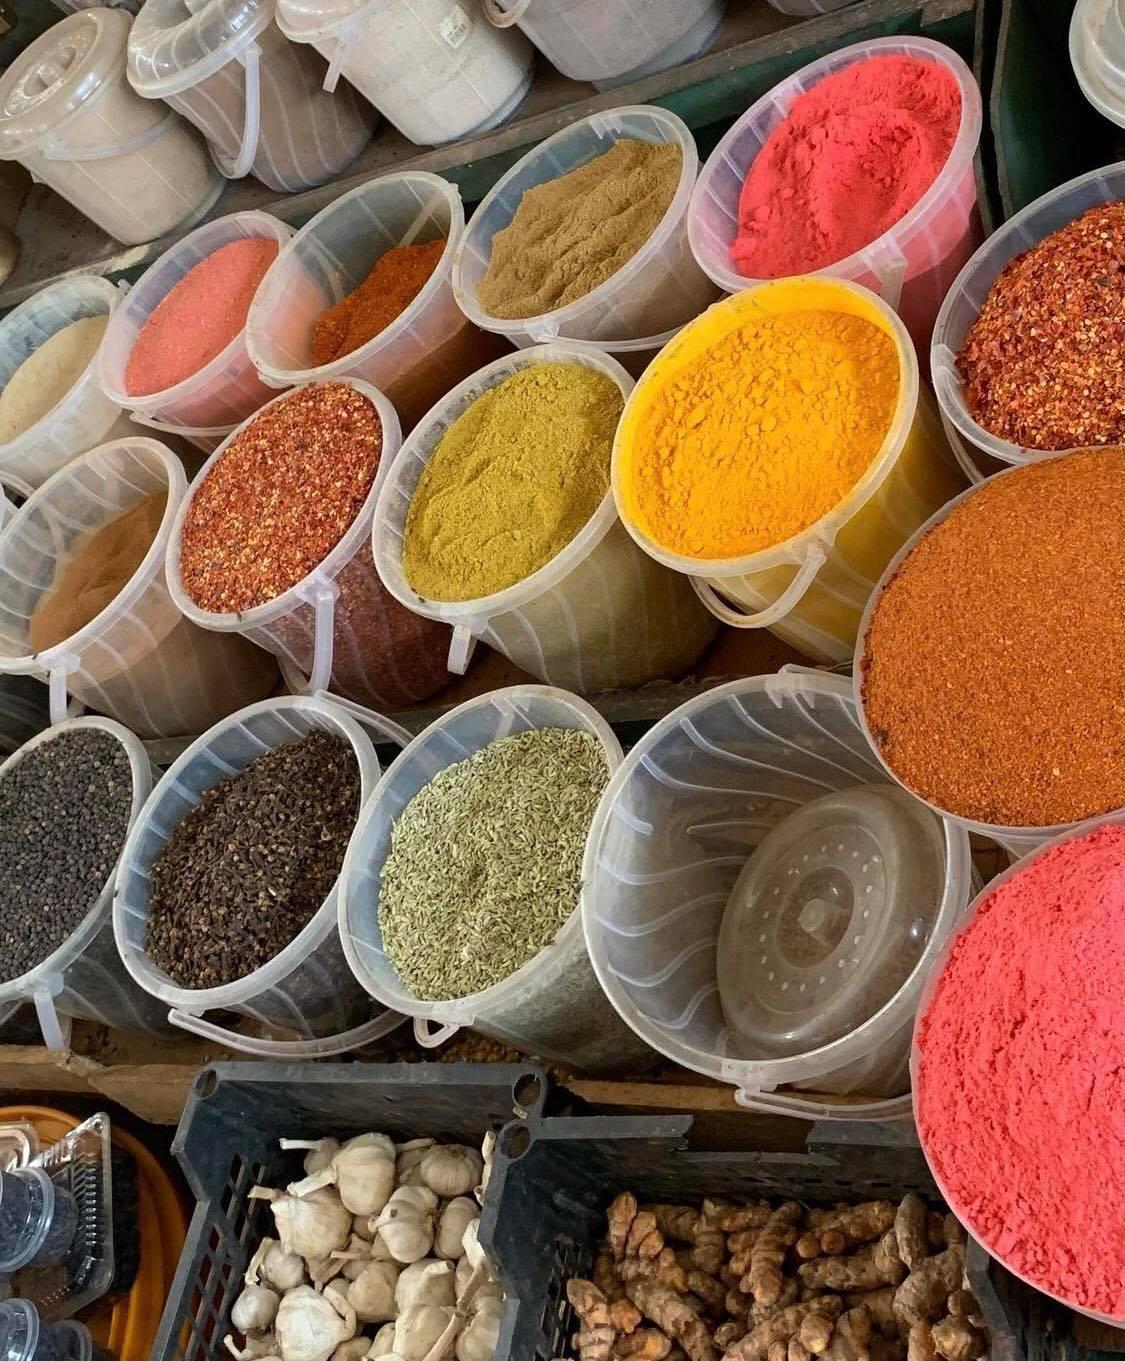
Viungo vya kupikia kama kitunguu saumu na tangawizi ambavyo vimeekwa kwenye kreti kuna viungo ambavyo vimeekwa kwenye ndoo vya poda vya rangi tofauti kama manjano, pinki, kahawia, kijani na nyekundu.